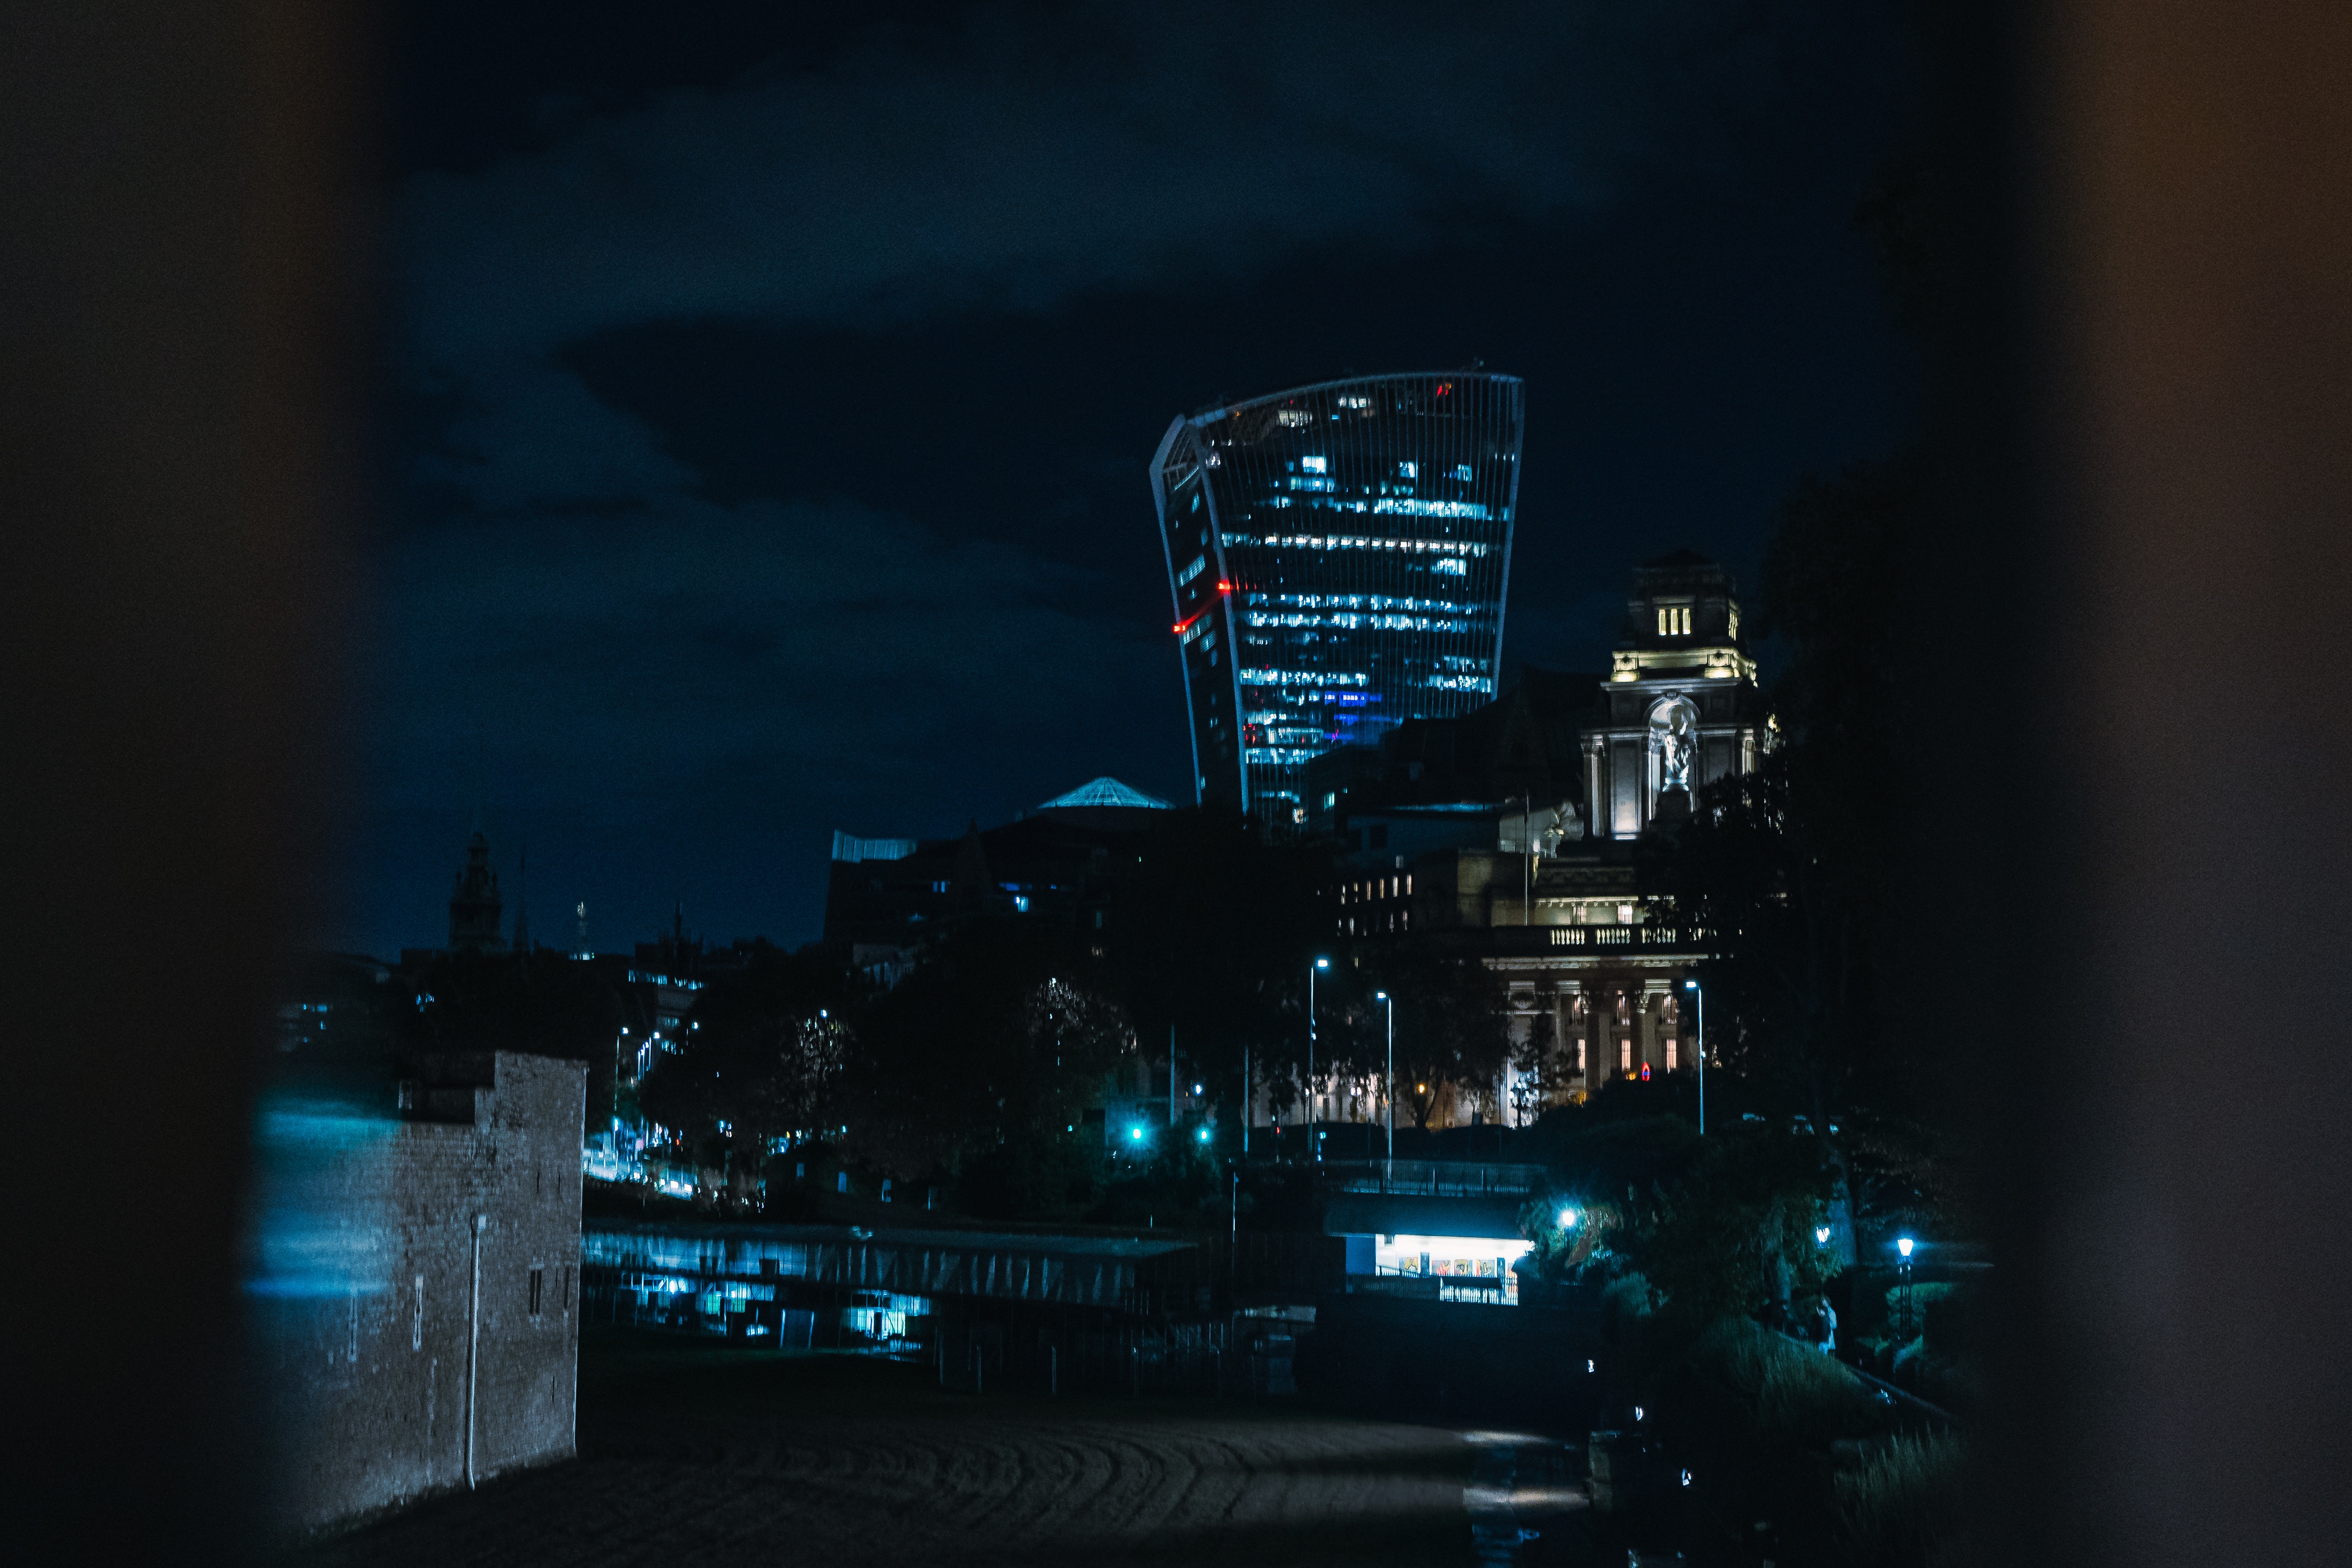
city, building, skyscraper, sky, automotive lighting, electricity, tower block, midnight, electric blue, font, space, darkness, tower, art, cityscape, entertainment, condominium, glass, reflection, night, horizon, evening, tree, neon, skyline, dusk, display device, mixed use, tourist attraction, downtown, visual arts, performing arts